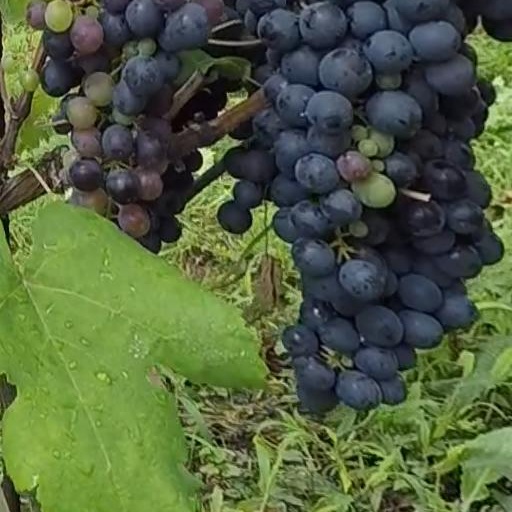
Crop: grape